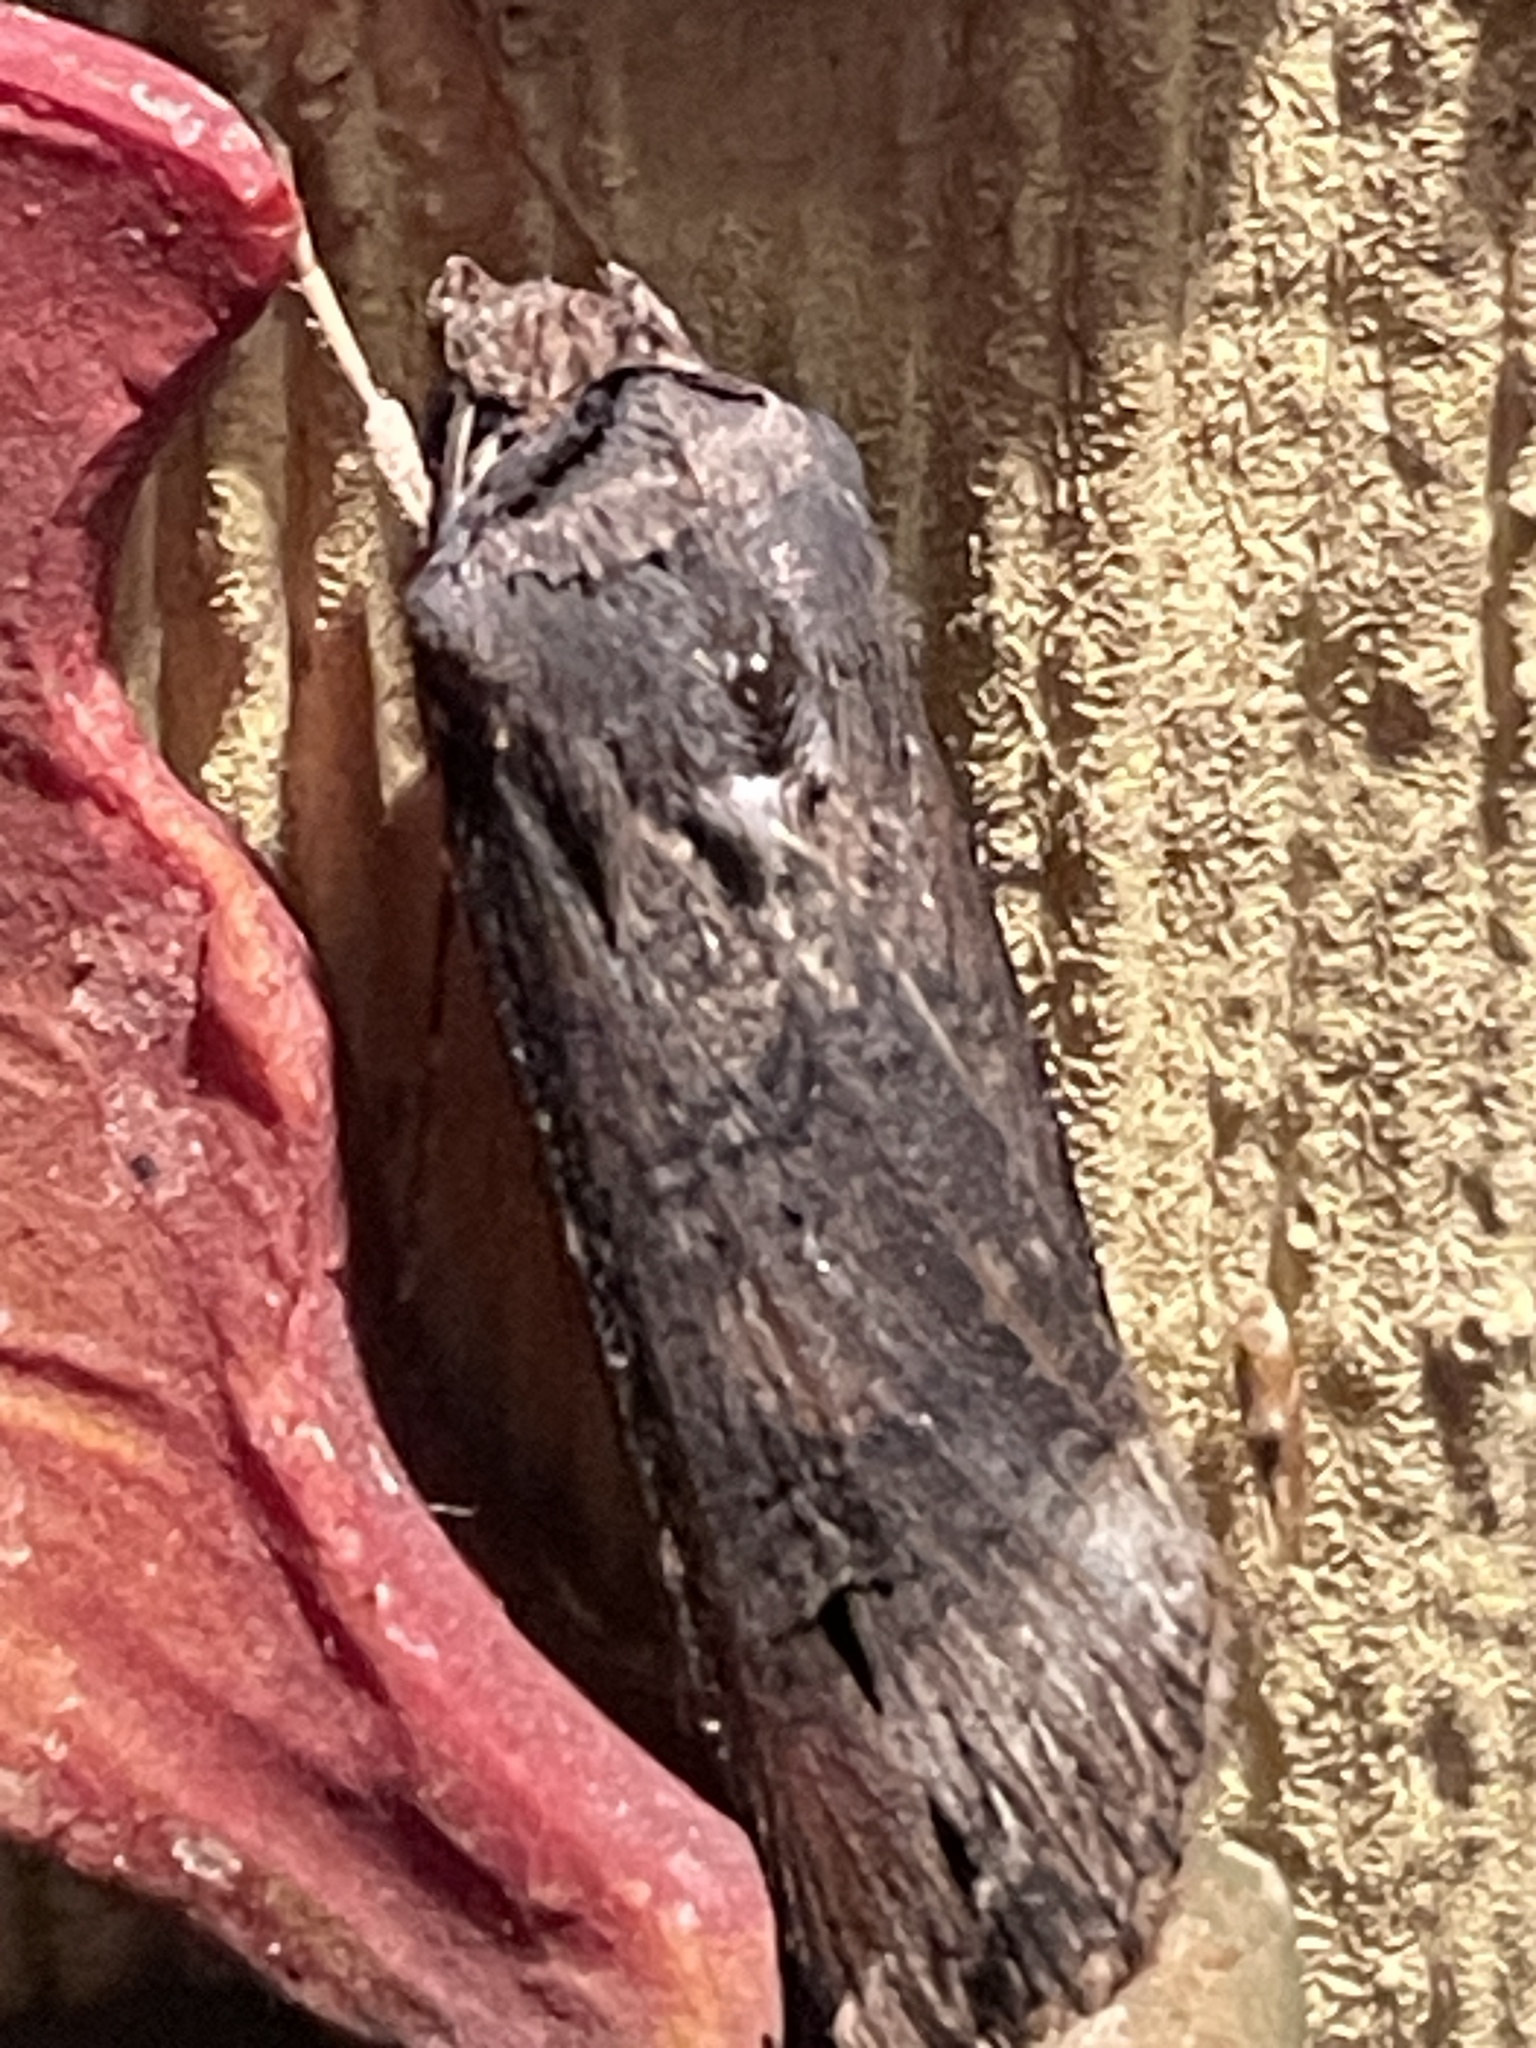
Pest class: cutworms